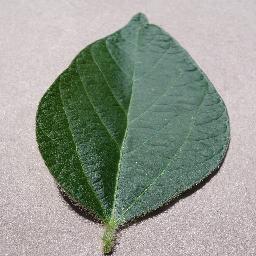
Label: Soybean___healthy